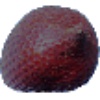
Label: salak